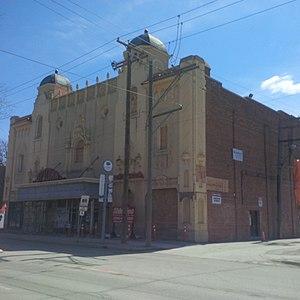
Ancien cinéma et bowling sur Academy Rd. à Winnipeg, Canada